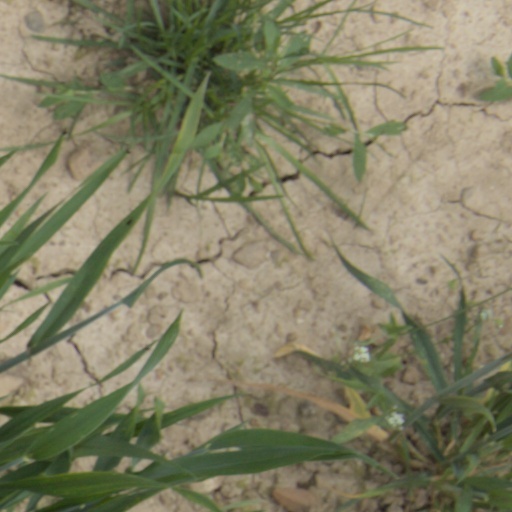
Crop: wheat